Orthotics

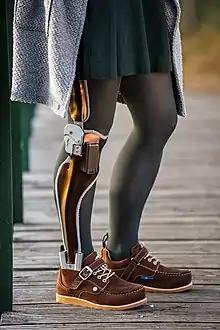
Knee-ankle-foot orthosis for the treatment of patients e.g. with paraplegia after spinal cord injury, poliomyelitis or multiple sclerosis. Designation of the orthosis according to the body parts included in the orthosis fitting: knee, ankle and foot, English abbreviation: KAFO for knee-ankle-foot orthoses.

AFO is the abbreviation for ankle-foot orthoses, which is the English name for an orthosis that spans the ankle and foot. In the treatment of paralyzed patients, they are mainly used when there is a weakness of the "dorsiflexors" or "plantar flexors".